Anais Mali

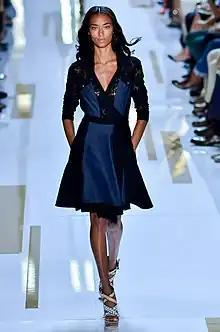
Mali at the 2014 New York Fashion Week

Anais Mokngar Mali (born 22 January 1991) is a French model. She has modeled and walked the runway for fashion brands such as Marc Jacobs, Vera Wang, and Derek Lam.